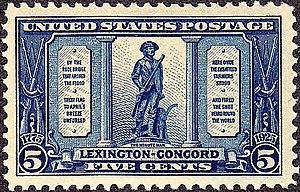
Le Shot heard round the world est une expression en anglais qui désigne plusieurs événements historiques ou sportifs.
Les batailles de Lexington et Concord sont les premiers engagements militaires de la guerre d'indépendance des États-Unis. Elles se déroulent le 19 avril 1775 dans le comté de Middlesex de la province de la baie du Massachusetts, ou plus précisément dans les villes de Lexington, Concord, Lincoln, Menotomy et à Cambridge, près de Boston. Ces batailles ont marqué le déclenchement d'un conflit armé ouvert entre le royaume de Grande-Bretagne et ses Treize colonies dans la partie continentale de l'Amérique du Nord britannique.